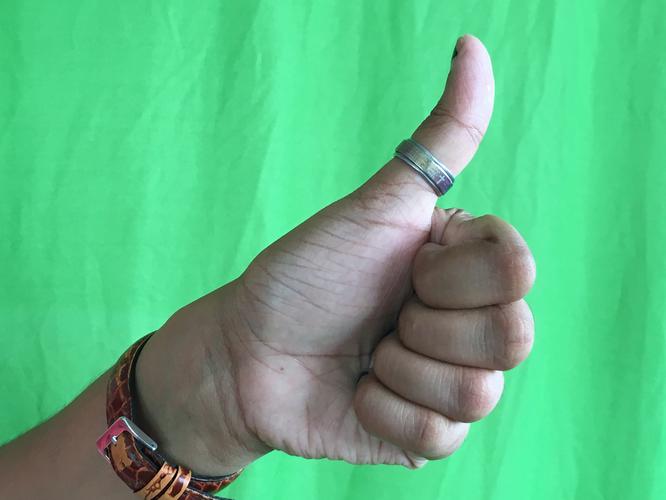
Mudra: Sikharam
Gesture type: single_hand